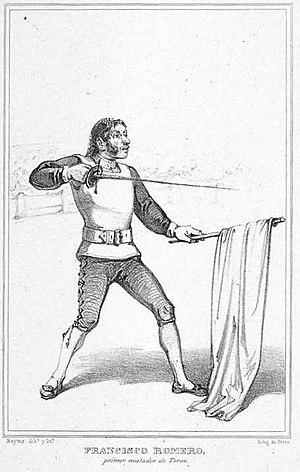
Francisco Romero, né vers 1700 à Ronda, mort en 1763 à Ronda, était un matador espagnol.